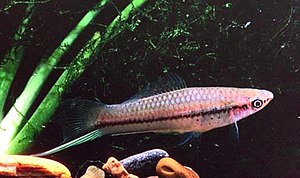
Xiphophorus
Xiphophorus hellerii, denne en Sværddrager
Xiphophorus er slægtsnavn for en mellemamerikansk fiskeslægt af ungefødende tandkarper, blandt andet platy og sværddrager.